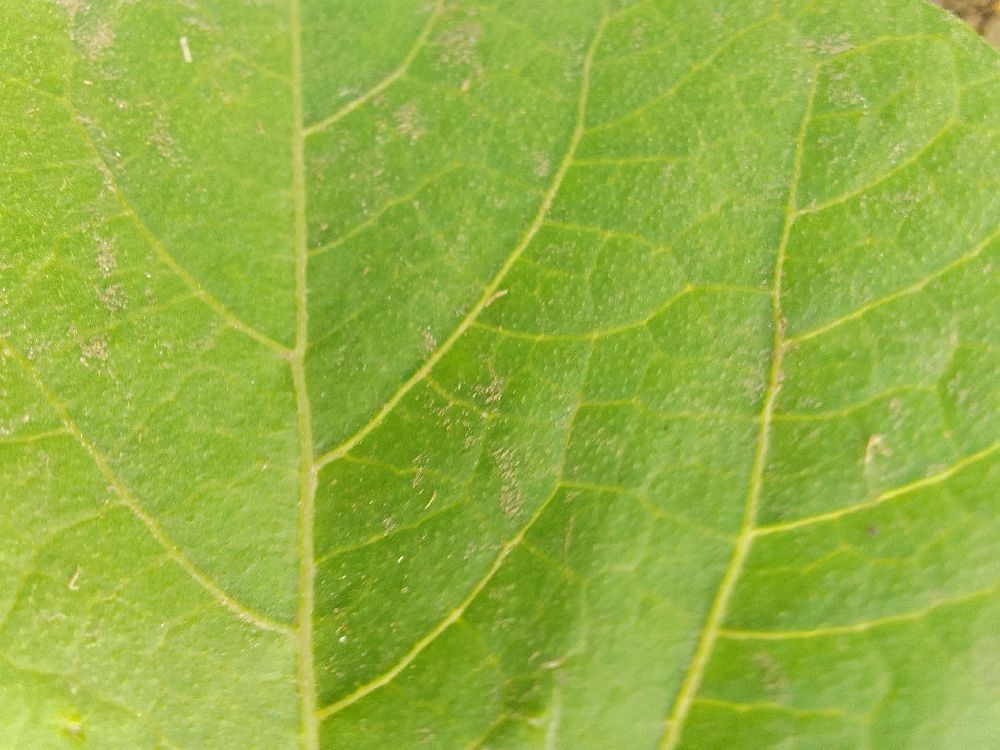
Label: healthy